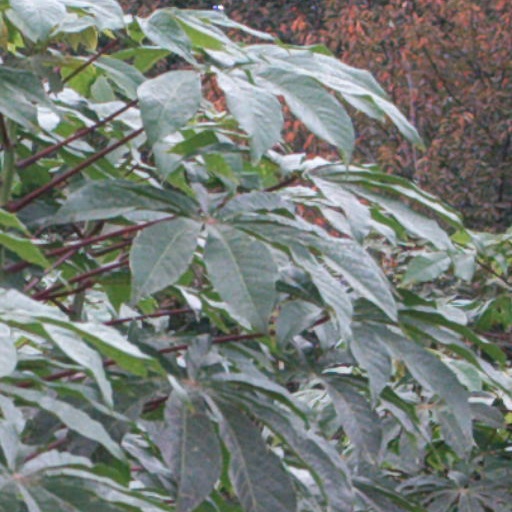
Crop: cassava